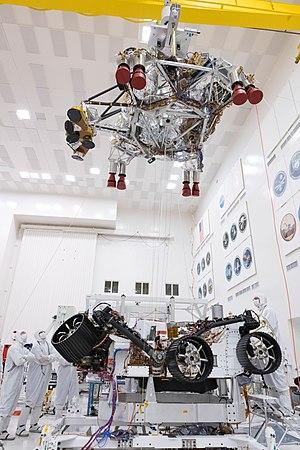
Mars 2020 est une mission spatiale d'exploration de la planète Mars développée par le JPL, établissement de l'agence spatiale américaine. La mission consiste à déployer l'astromobile Perseverance sur le sol martien pour étudier sa surface. Mars 2020 constitue la première d'une série de trois missions dont l'objectif final est de ramener des échantillons du sol martien sur Terre pour permettre leur analyse. Ce projet, considéré comme prioritaire par la communauté scientifique depuis plusieurs décennies, n'avait jamais reçu d'implémentation du fait de son coût, de ses difficultés techniques et du risque d'échec élevé. Pour remplir les objectifs de sa mission l'astromobile doit prélever une quarantaine de carottes de sol et de roches sur des sites sélectionnés à l'aide des instruments embarqués. Le résultat de ces prélèvements doit être déposé par l'astromobile sur des emplacements soigneusement repérés en attendant d'être ramenés sur Terre par une future mission étudiée conjointement par la NASA et l'Agence spatiale européenne. Selon le planning élaboré par les deux agences, le retour sur Terre est prévu pour 2031 sous réserve de son financement.